Shackleford

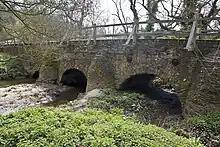
On the Wey. Eashing mediaeval double bridge built by monks from Waverley Abbey

Eashing is a hamlet south-east of Shackleford on the River Wey, west of Godalming, and was part of the Hundred of Godalming; in the Anglo-Saxon era it was a significant place and is one of the burhs listed in the Burghal Hidage of Alfred the Great.